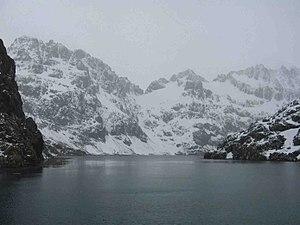
Le fjord Drygalski est un fjord de la Géorgie du Sud, où Anthony de la Roché accosta en 1675. C'est le premier contact d'un navigateur avec une terre antarctique. Il est nommé d'après Erich von Drygalski.